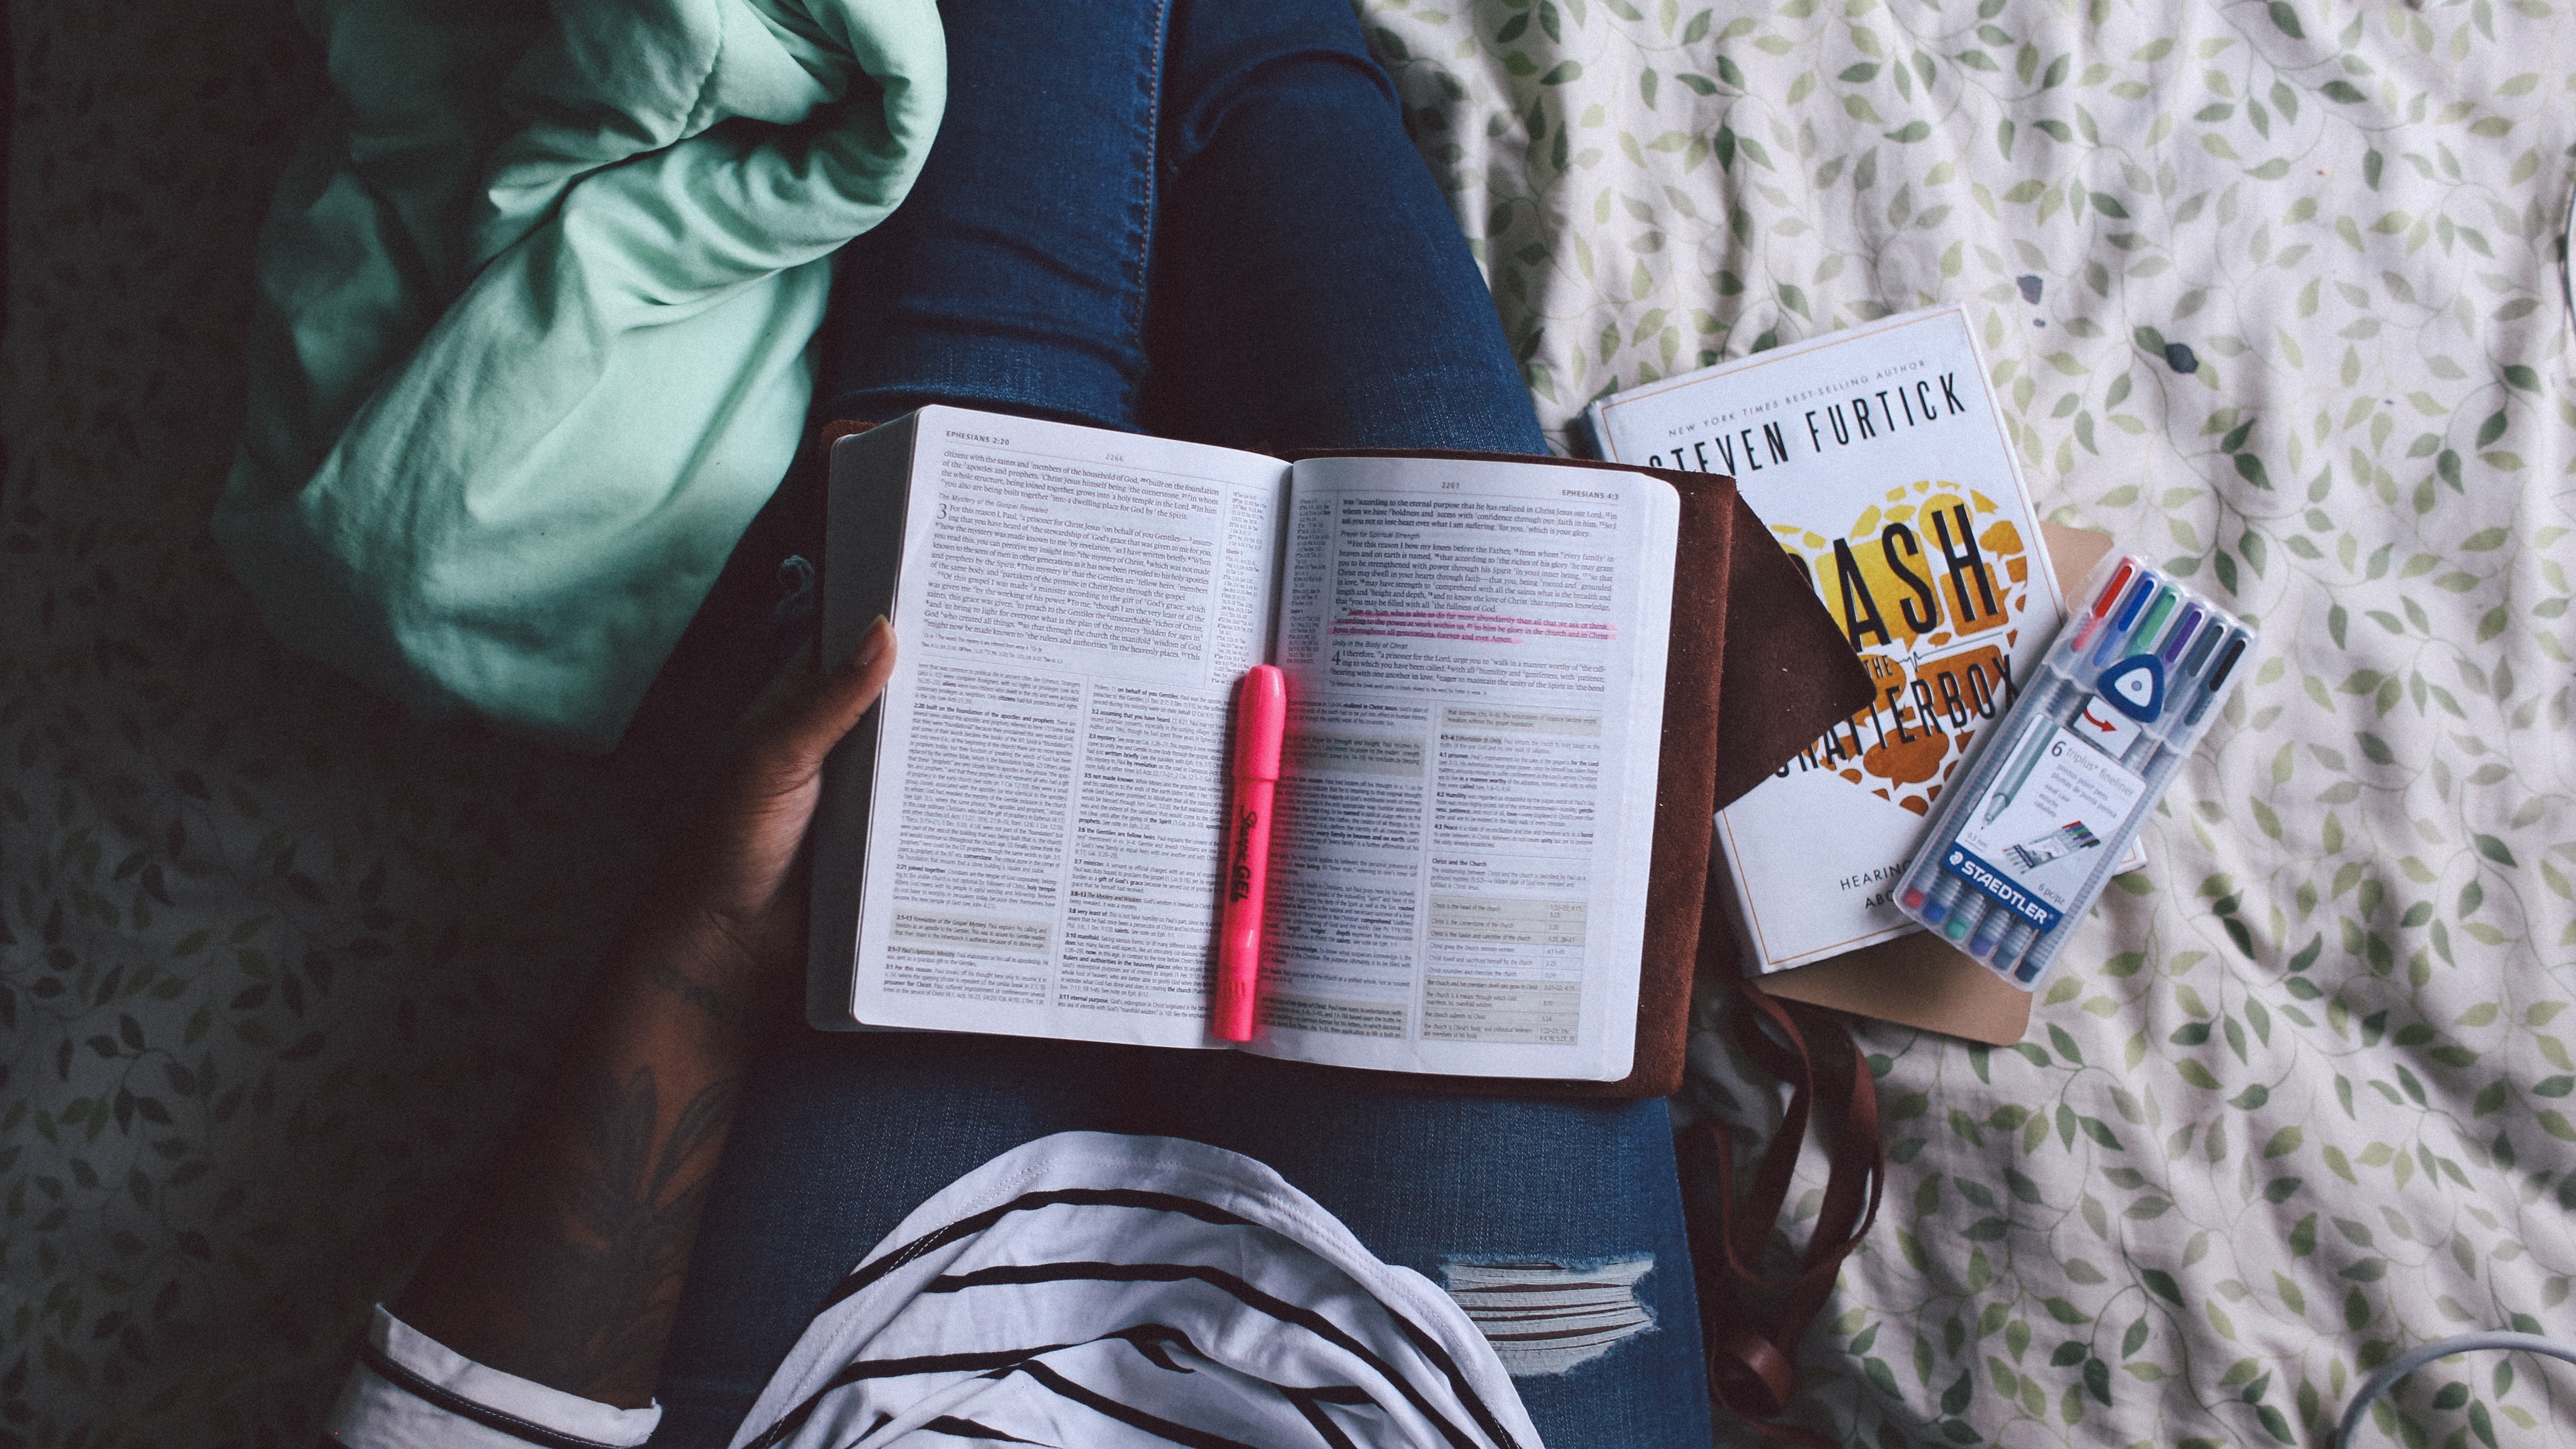
work, man, person, pen, reading, male, spring, color, student, blue, lifestyle, holding, education, art, literature, books, bed, marker, image, learning, knowledge, reading book, studyin